The Italics are Mine

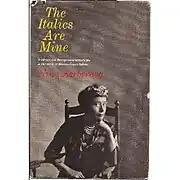

Berberova was born in Saint Petersburg in 1901. She left Russia in 1922. She and her partner, the poet Vladislav Khodasevich spent time in Czechoslovakia and Berlin before settling in Paris. She left Khodasevich in the mid-1930s. "He fears the world. I do not. He fears the future. I rush towards it." She was part of a circle of literary Russian exiles, and the book has a number of portraits of them, including Boris Pasternak, Maxim Gorky, Marina Tsvetaeva and Andrey Bely. She is critical of Mayakovsky's suicide: "He did not just shoot himself. He shot a whole generation."